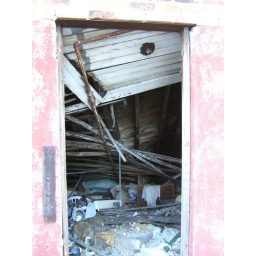
Note the collapsed second floor filling in the ground floor doorway here.